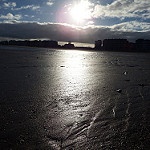
Label: sea